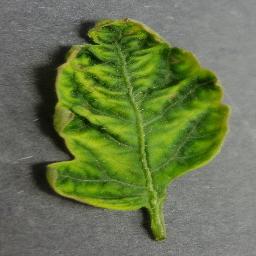
Label: Tomato___Tomato_Yellow_Leaf_Curl_Virus